Zerovalent iron

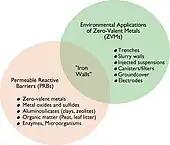
Venn diagram showing the overlap between ZVIs and PRBs

Zerovalent iron (ZVI) is jargon that describes forms of iron metal that are proposed for use in groundwater remediation.